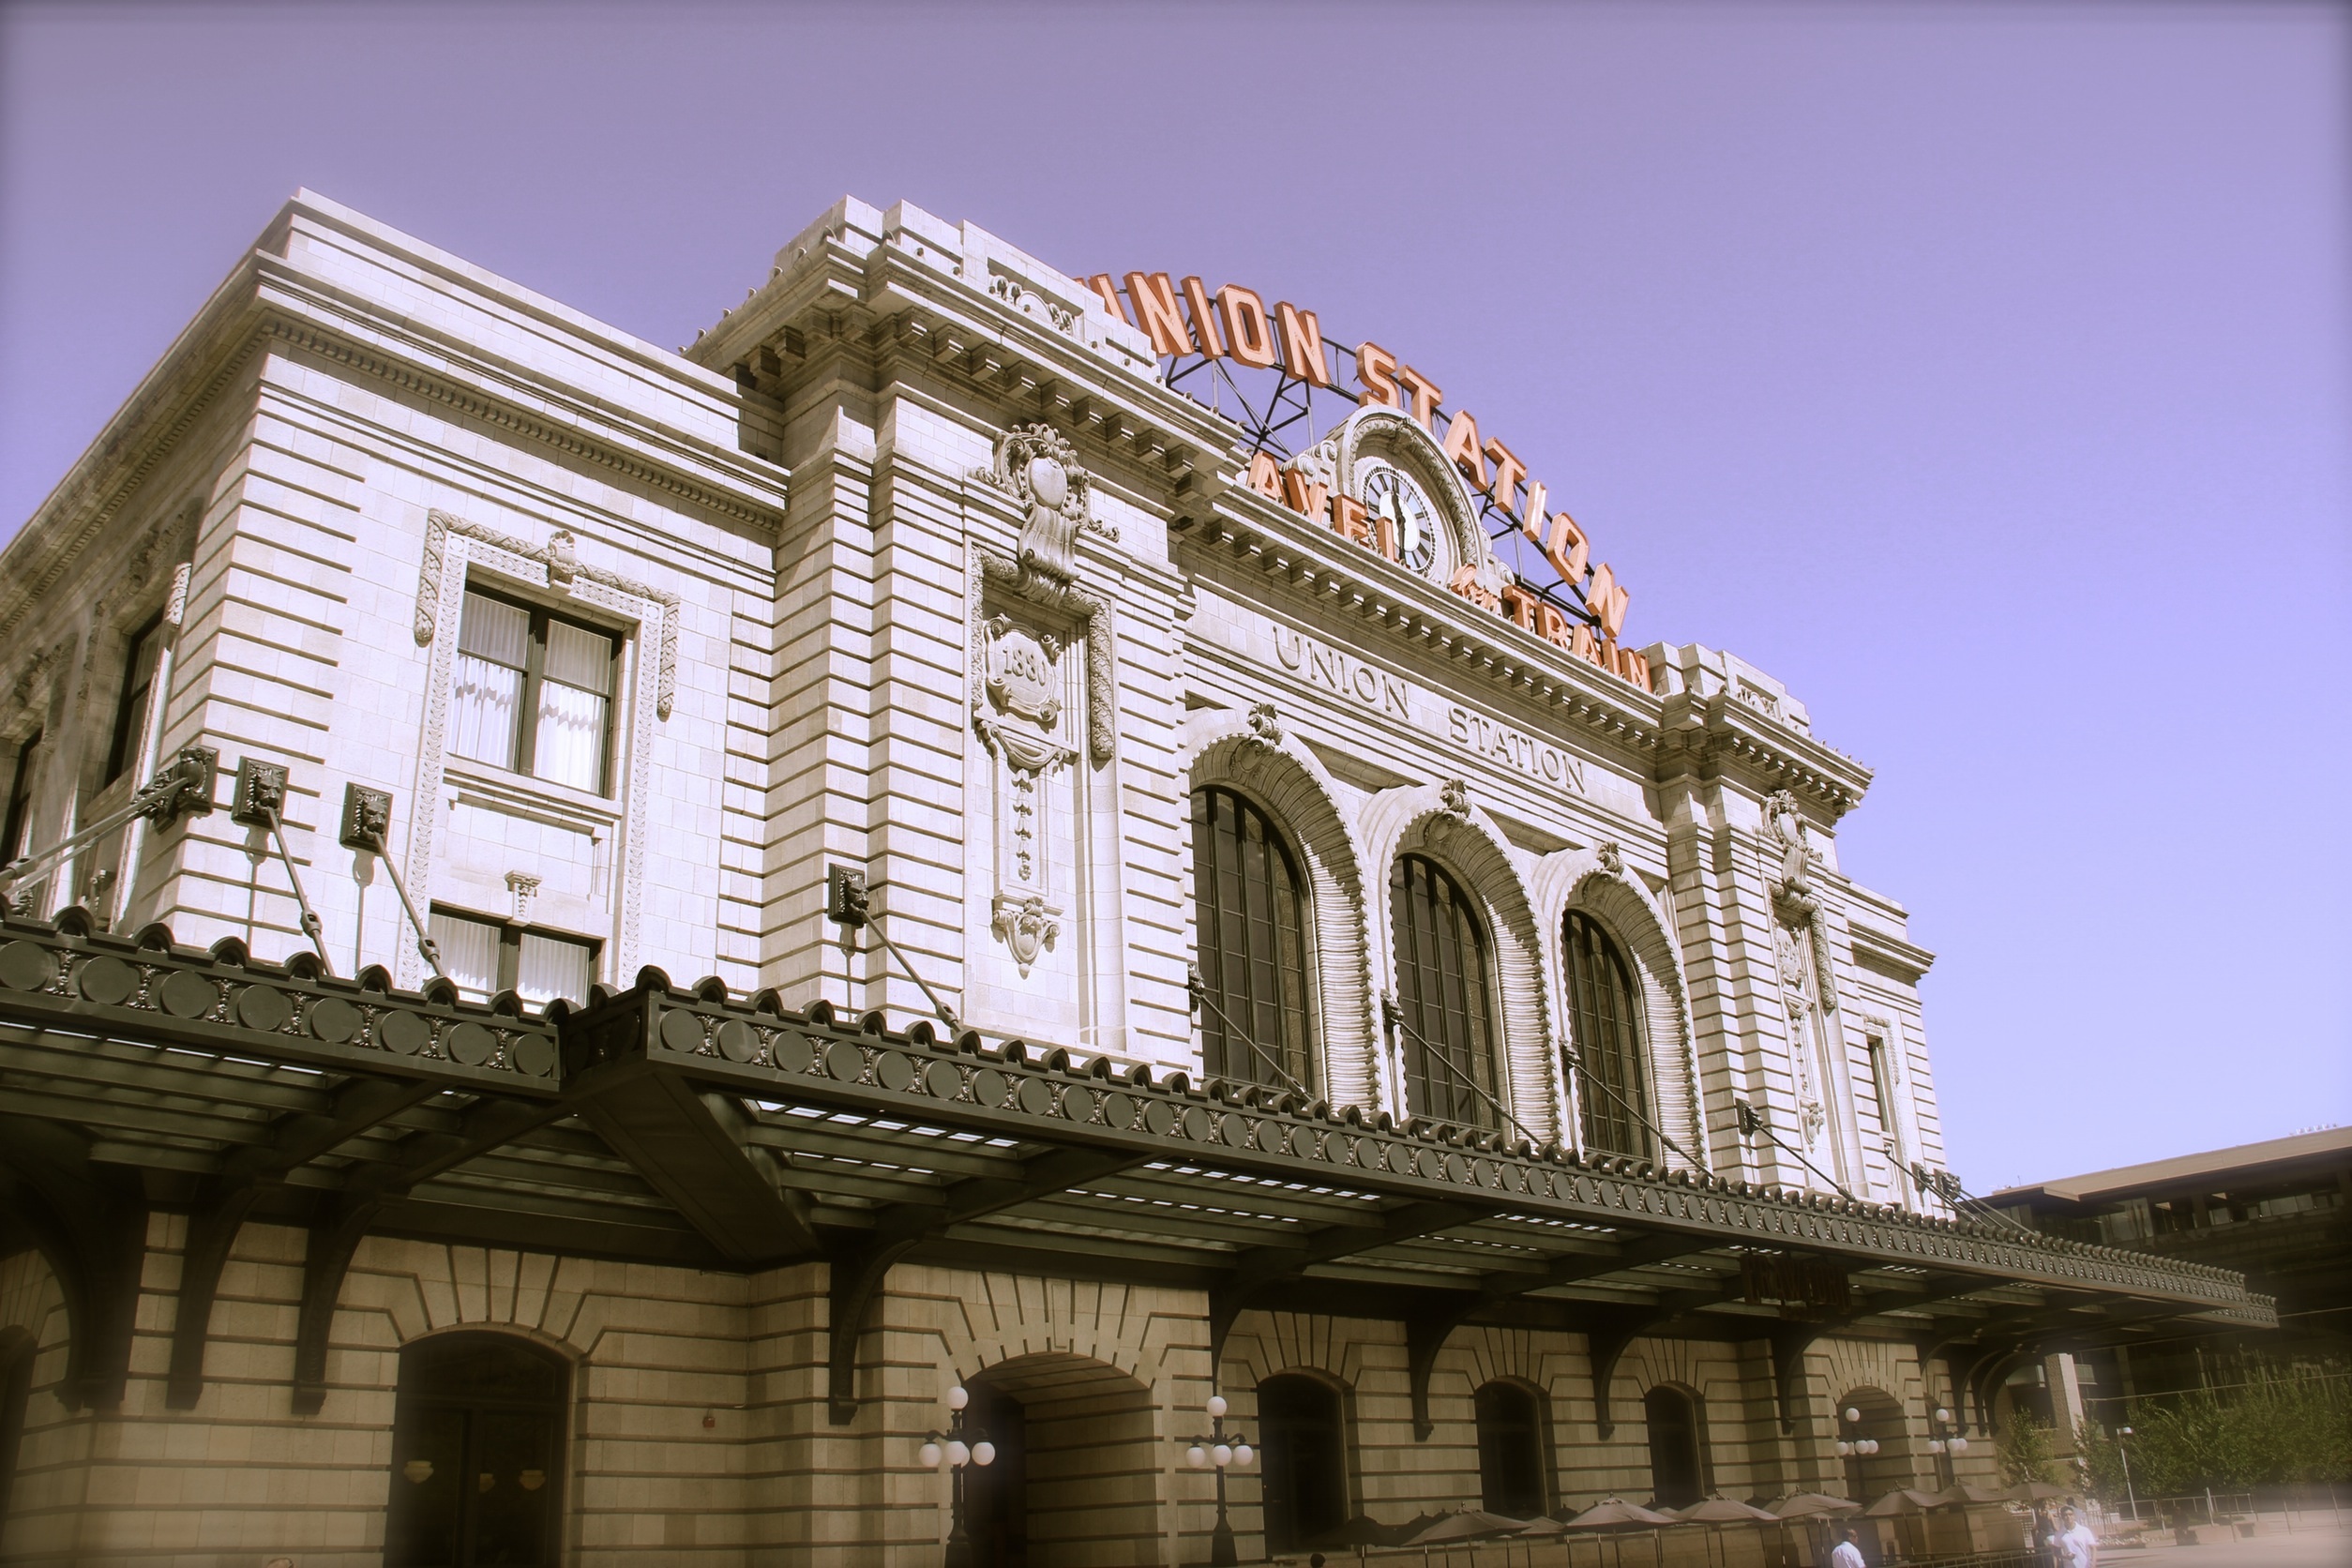
architecture, railway, railroad, house, building, palace, city, urban, train, travel, transit, transportation, station, train station, landmark, facade, place of worship, synagogue, tourist attraction, estate, union station